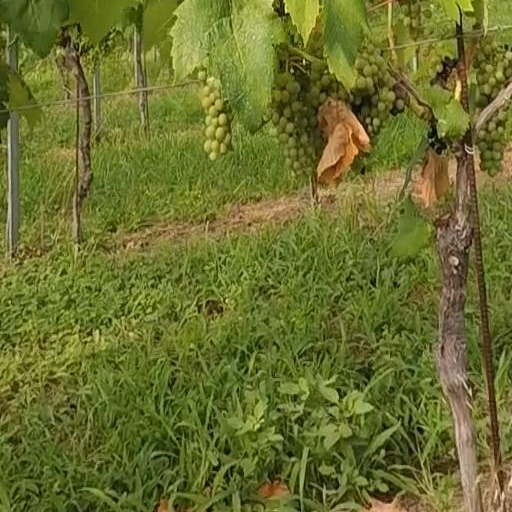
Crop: grape